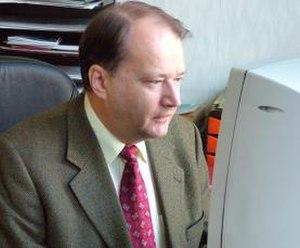
Osmo Buller